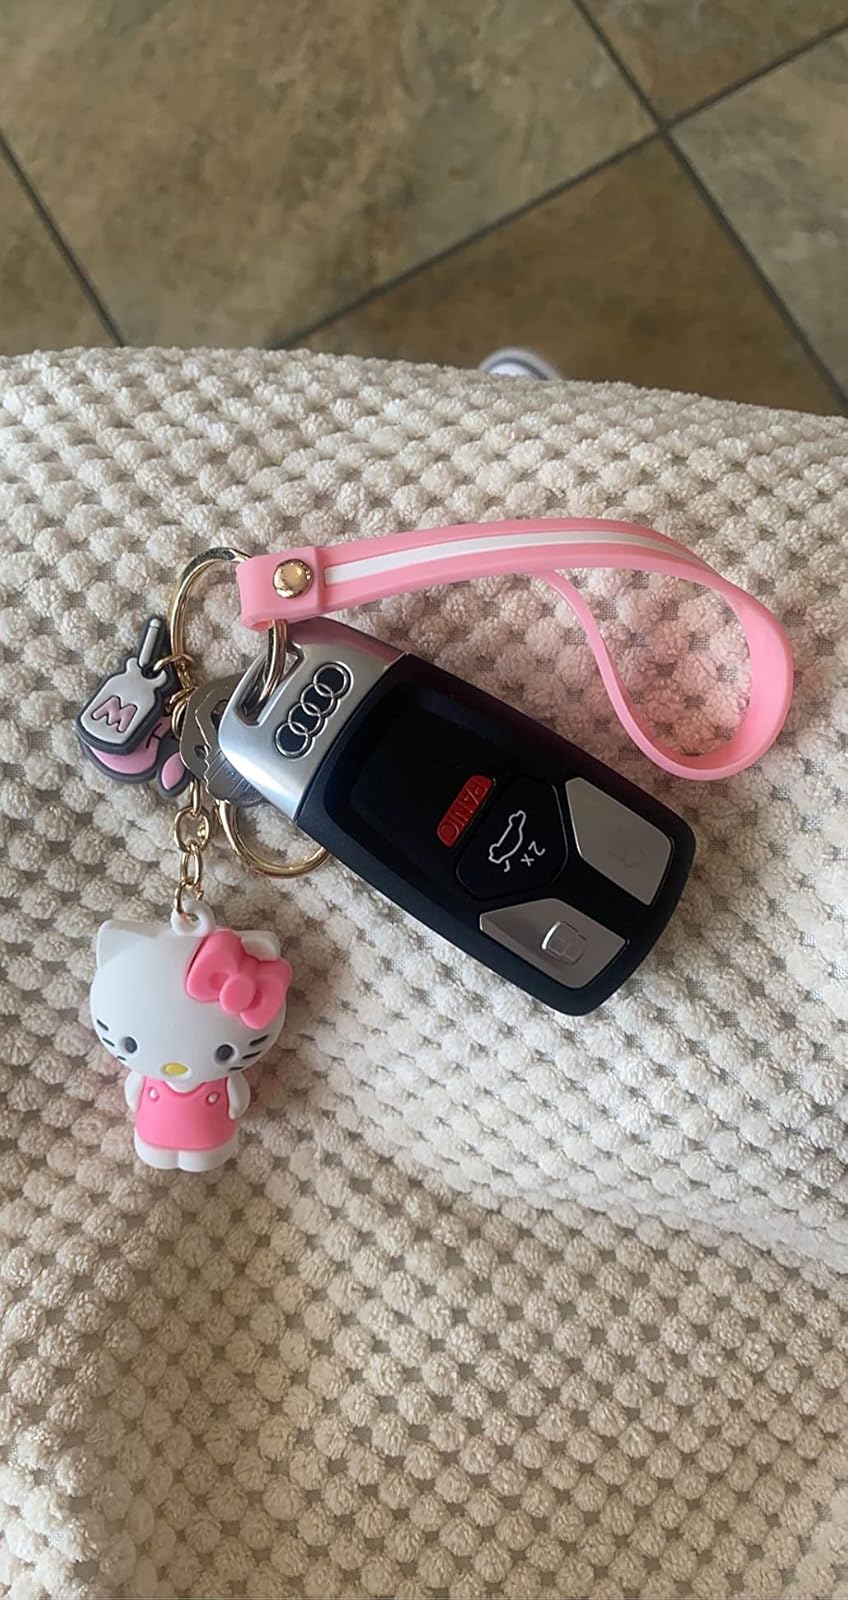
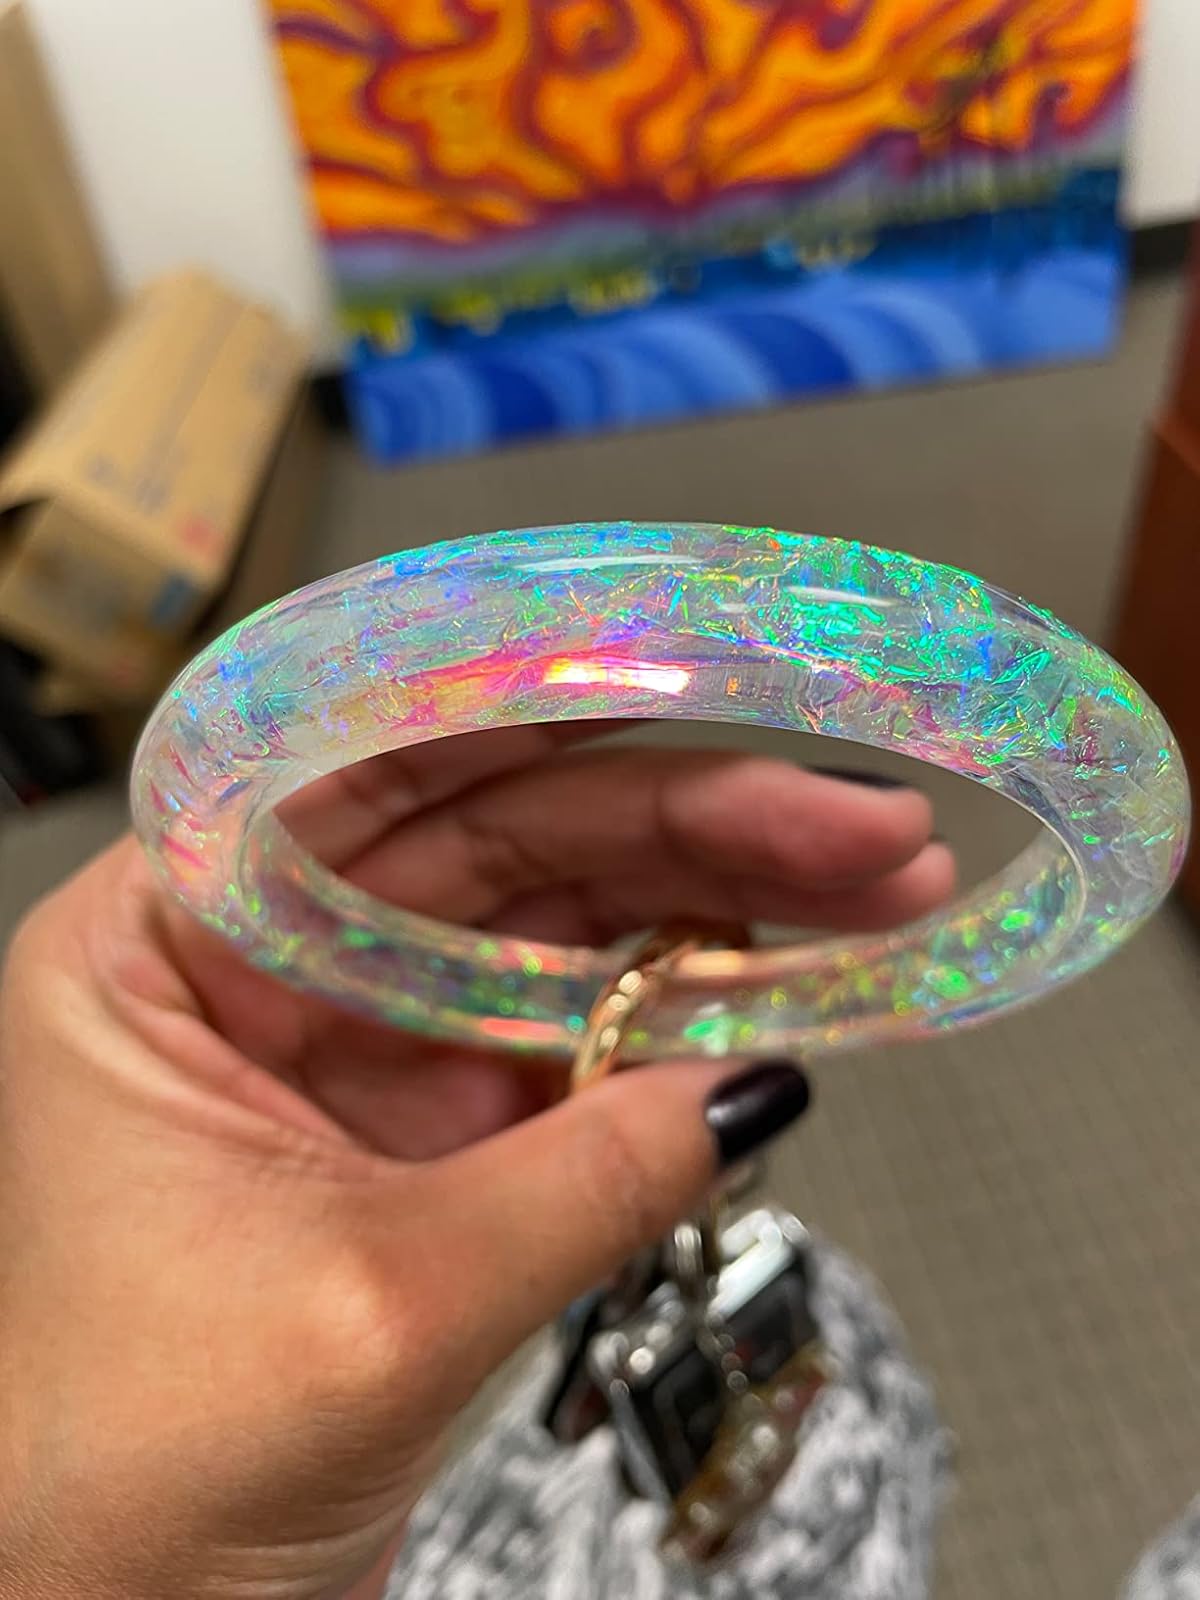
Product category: accessories_keychain
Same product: no